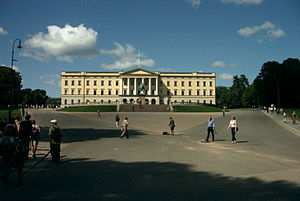
Oslos historie / Hovedstad i vækst
Det kgl. slott mod Karl Johans gate
Oslos historie kan deles ind i forskellige faser. Byen var i mange år i skyggen af handelsbyen Bergen og ærkebispesædet i Nidaros, selv efter at kong Håkon 5. Magnusson gjorde den til hovedstad i 1314. Byen blev ikke landets største før ved den kraftige ekspansionen i 1800-tallet.